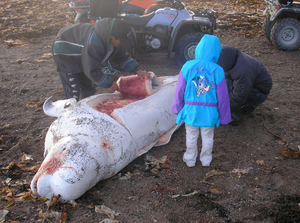
Le béluga ou bélouga, appelé également baleine blanche, dauphin blanc et marsouin blanc, est une espèce de cétacés de la famille des Monodontidae vivant dans l'océan Arctique. Il dispose d'un des sonars les plus sophistiqués de tous les cétacés. Ce sonar lui est indispensable pour s'orienter et se repérer dans les canaux de glace immergés, qui forment un véritable labyrinthe.